Chu Chin Chow

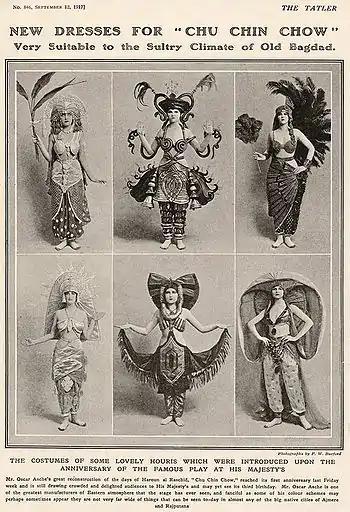
Costume designs shown in the "Tatler", 1917

In the novel "Auntie Mame" (and the play and film versions), the lead character, Mame Dennis, mentions several times that she adored her time as a chorus girl in "Chu Chin Chow" with her bosom buddy Vera Charles and tries to recreate the experience. The name of American comic book character Fin Fang Foom was inspired by the title of "Chu Chin Chow", according to creator Stan Lee, who had seen the 1934 film version as a boy.